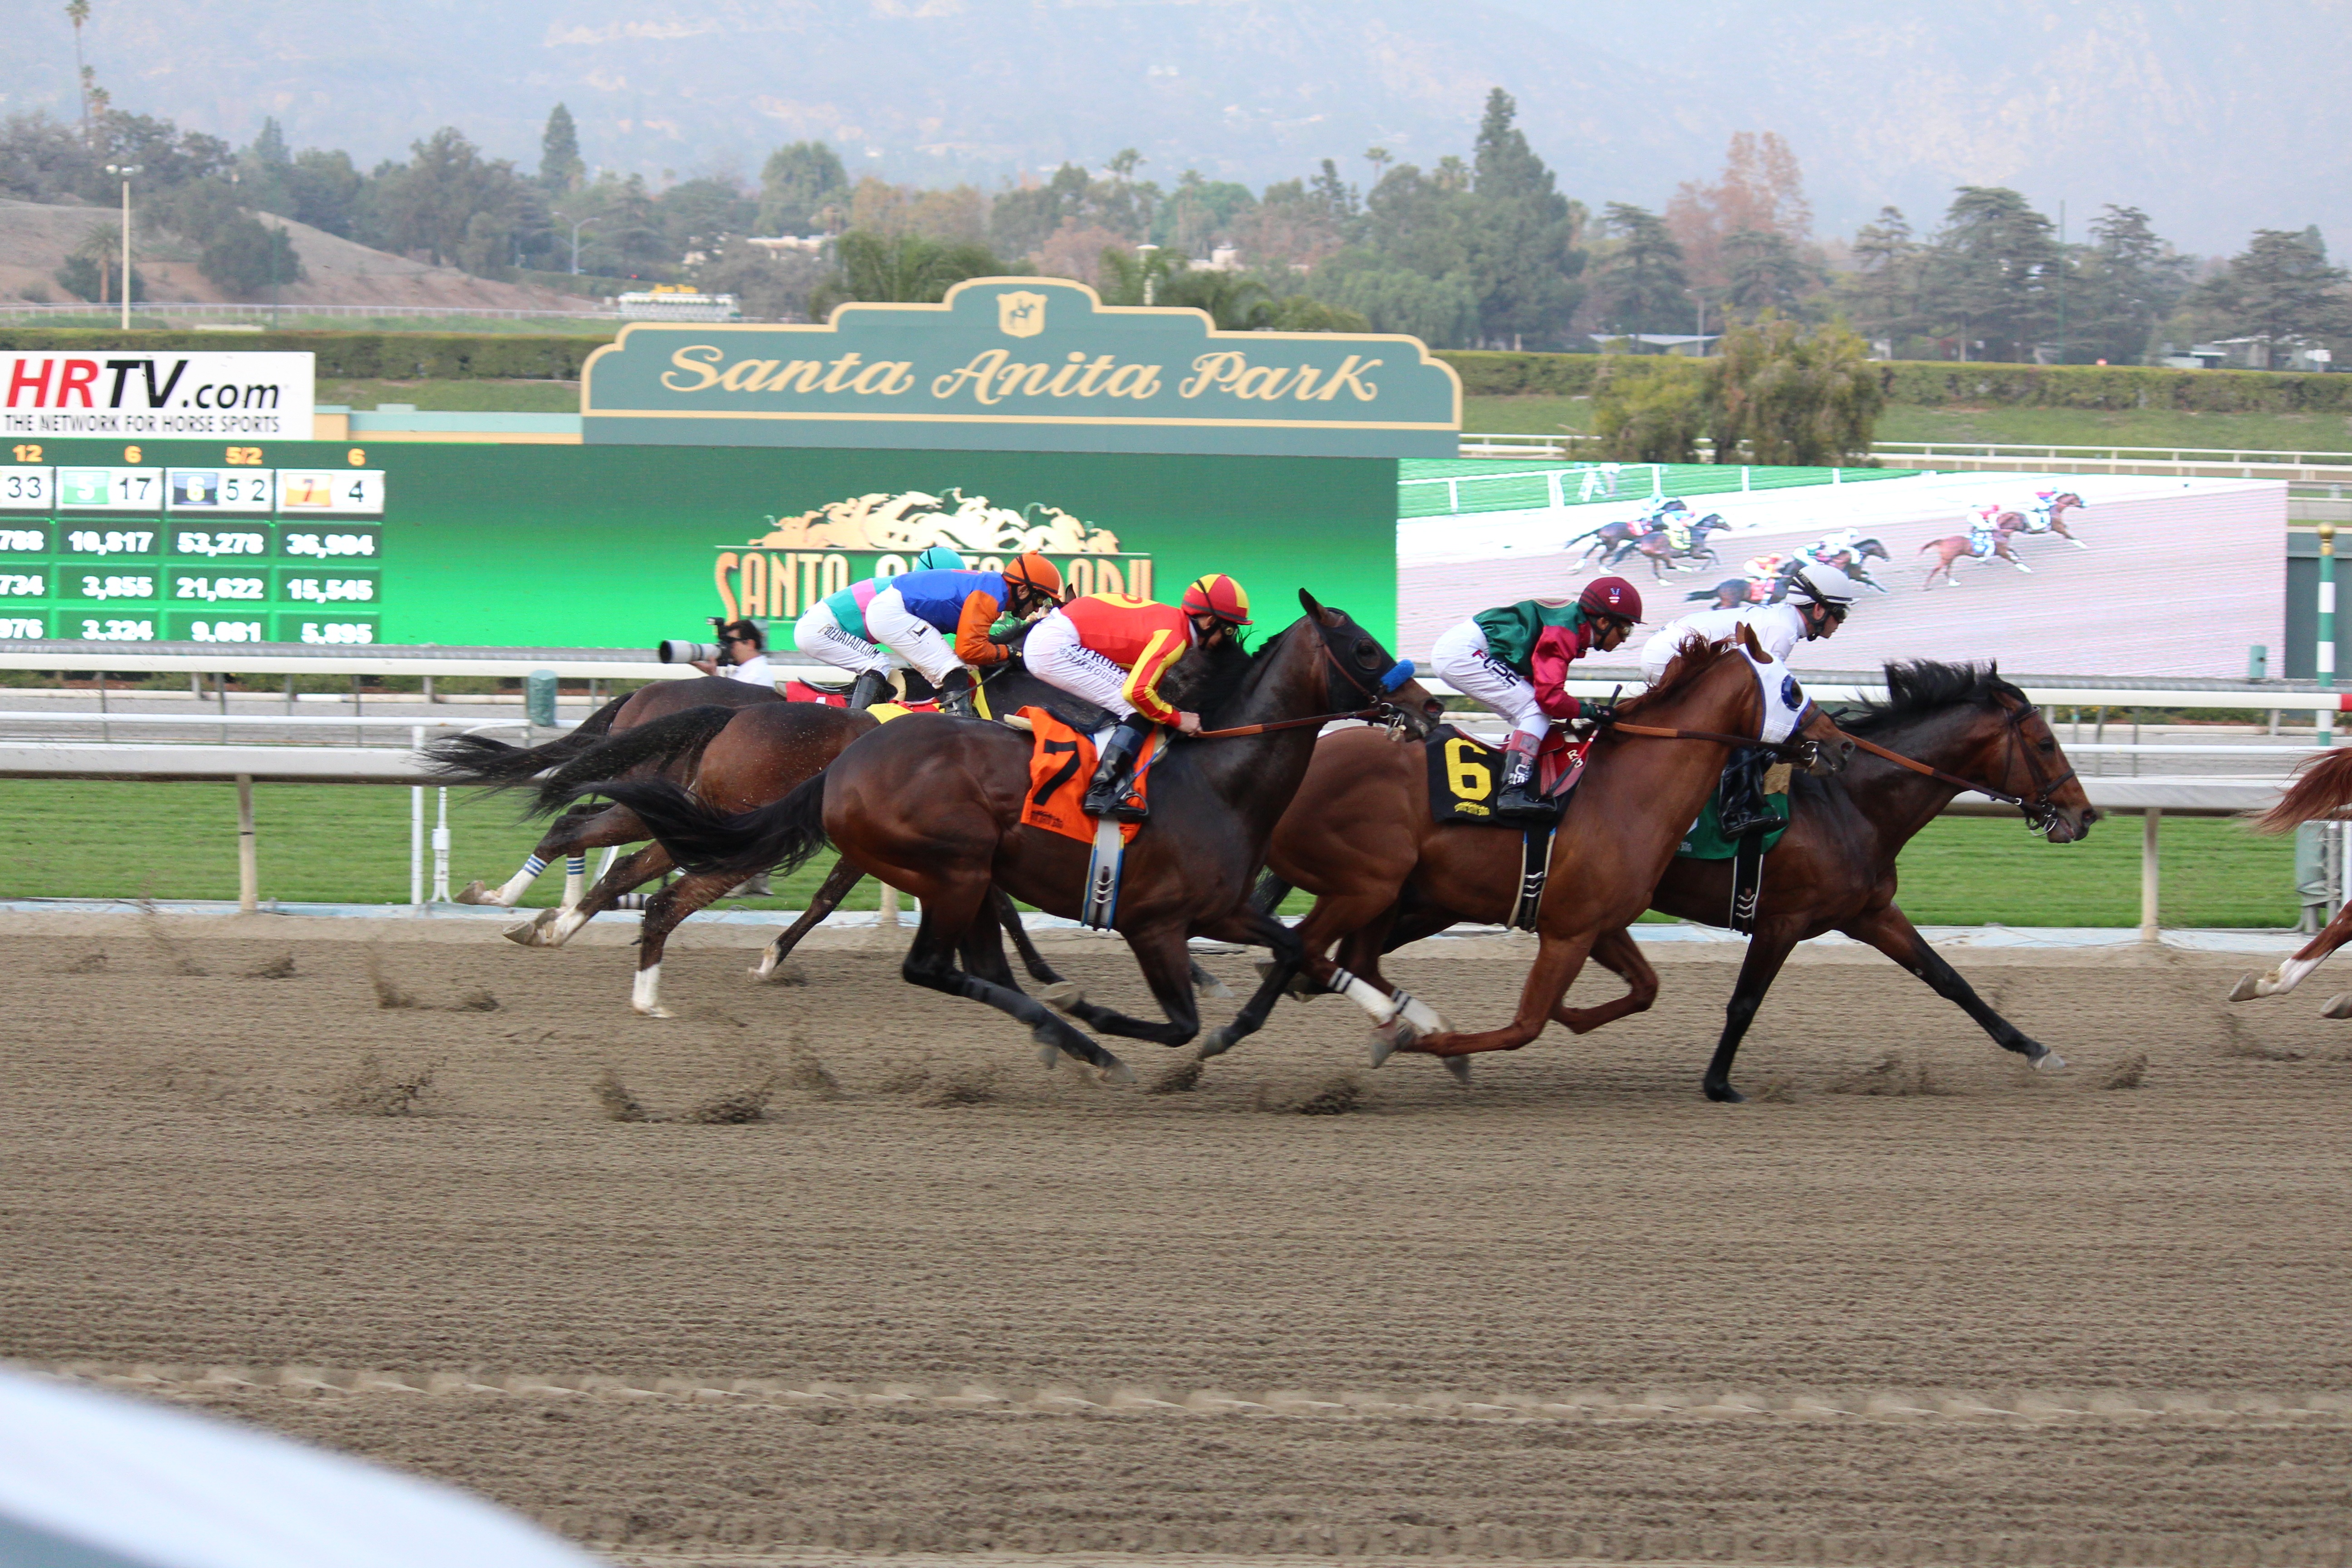
thoroughbred, race, sports, racing, jockey, race track, western riding, horse racing, horse race, finish line, barrel racing, animal sports, equestrian sport, horse trainer